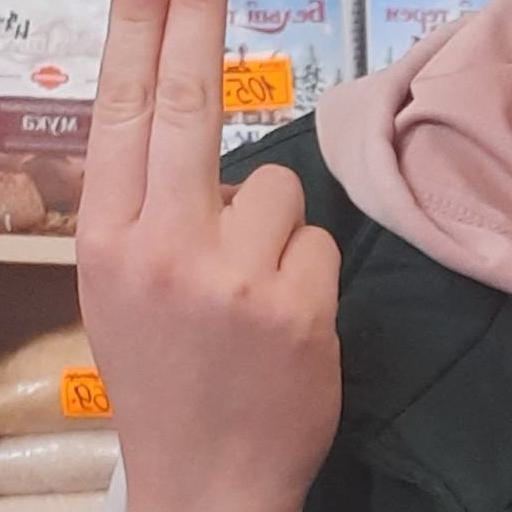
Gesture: two_up_inverted